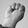
ASL letter: M